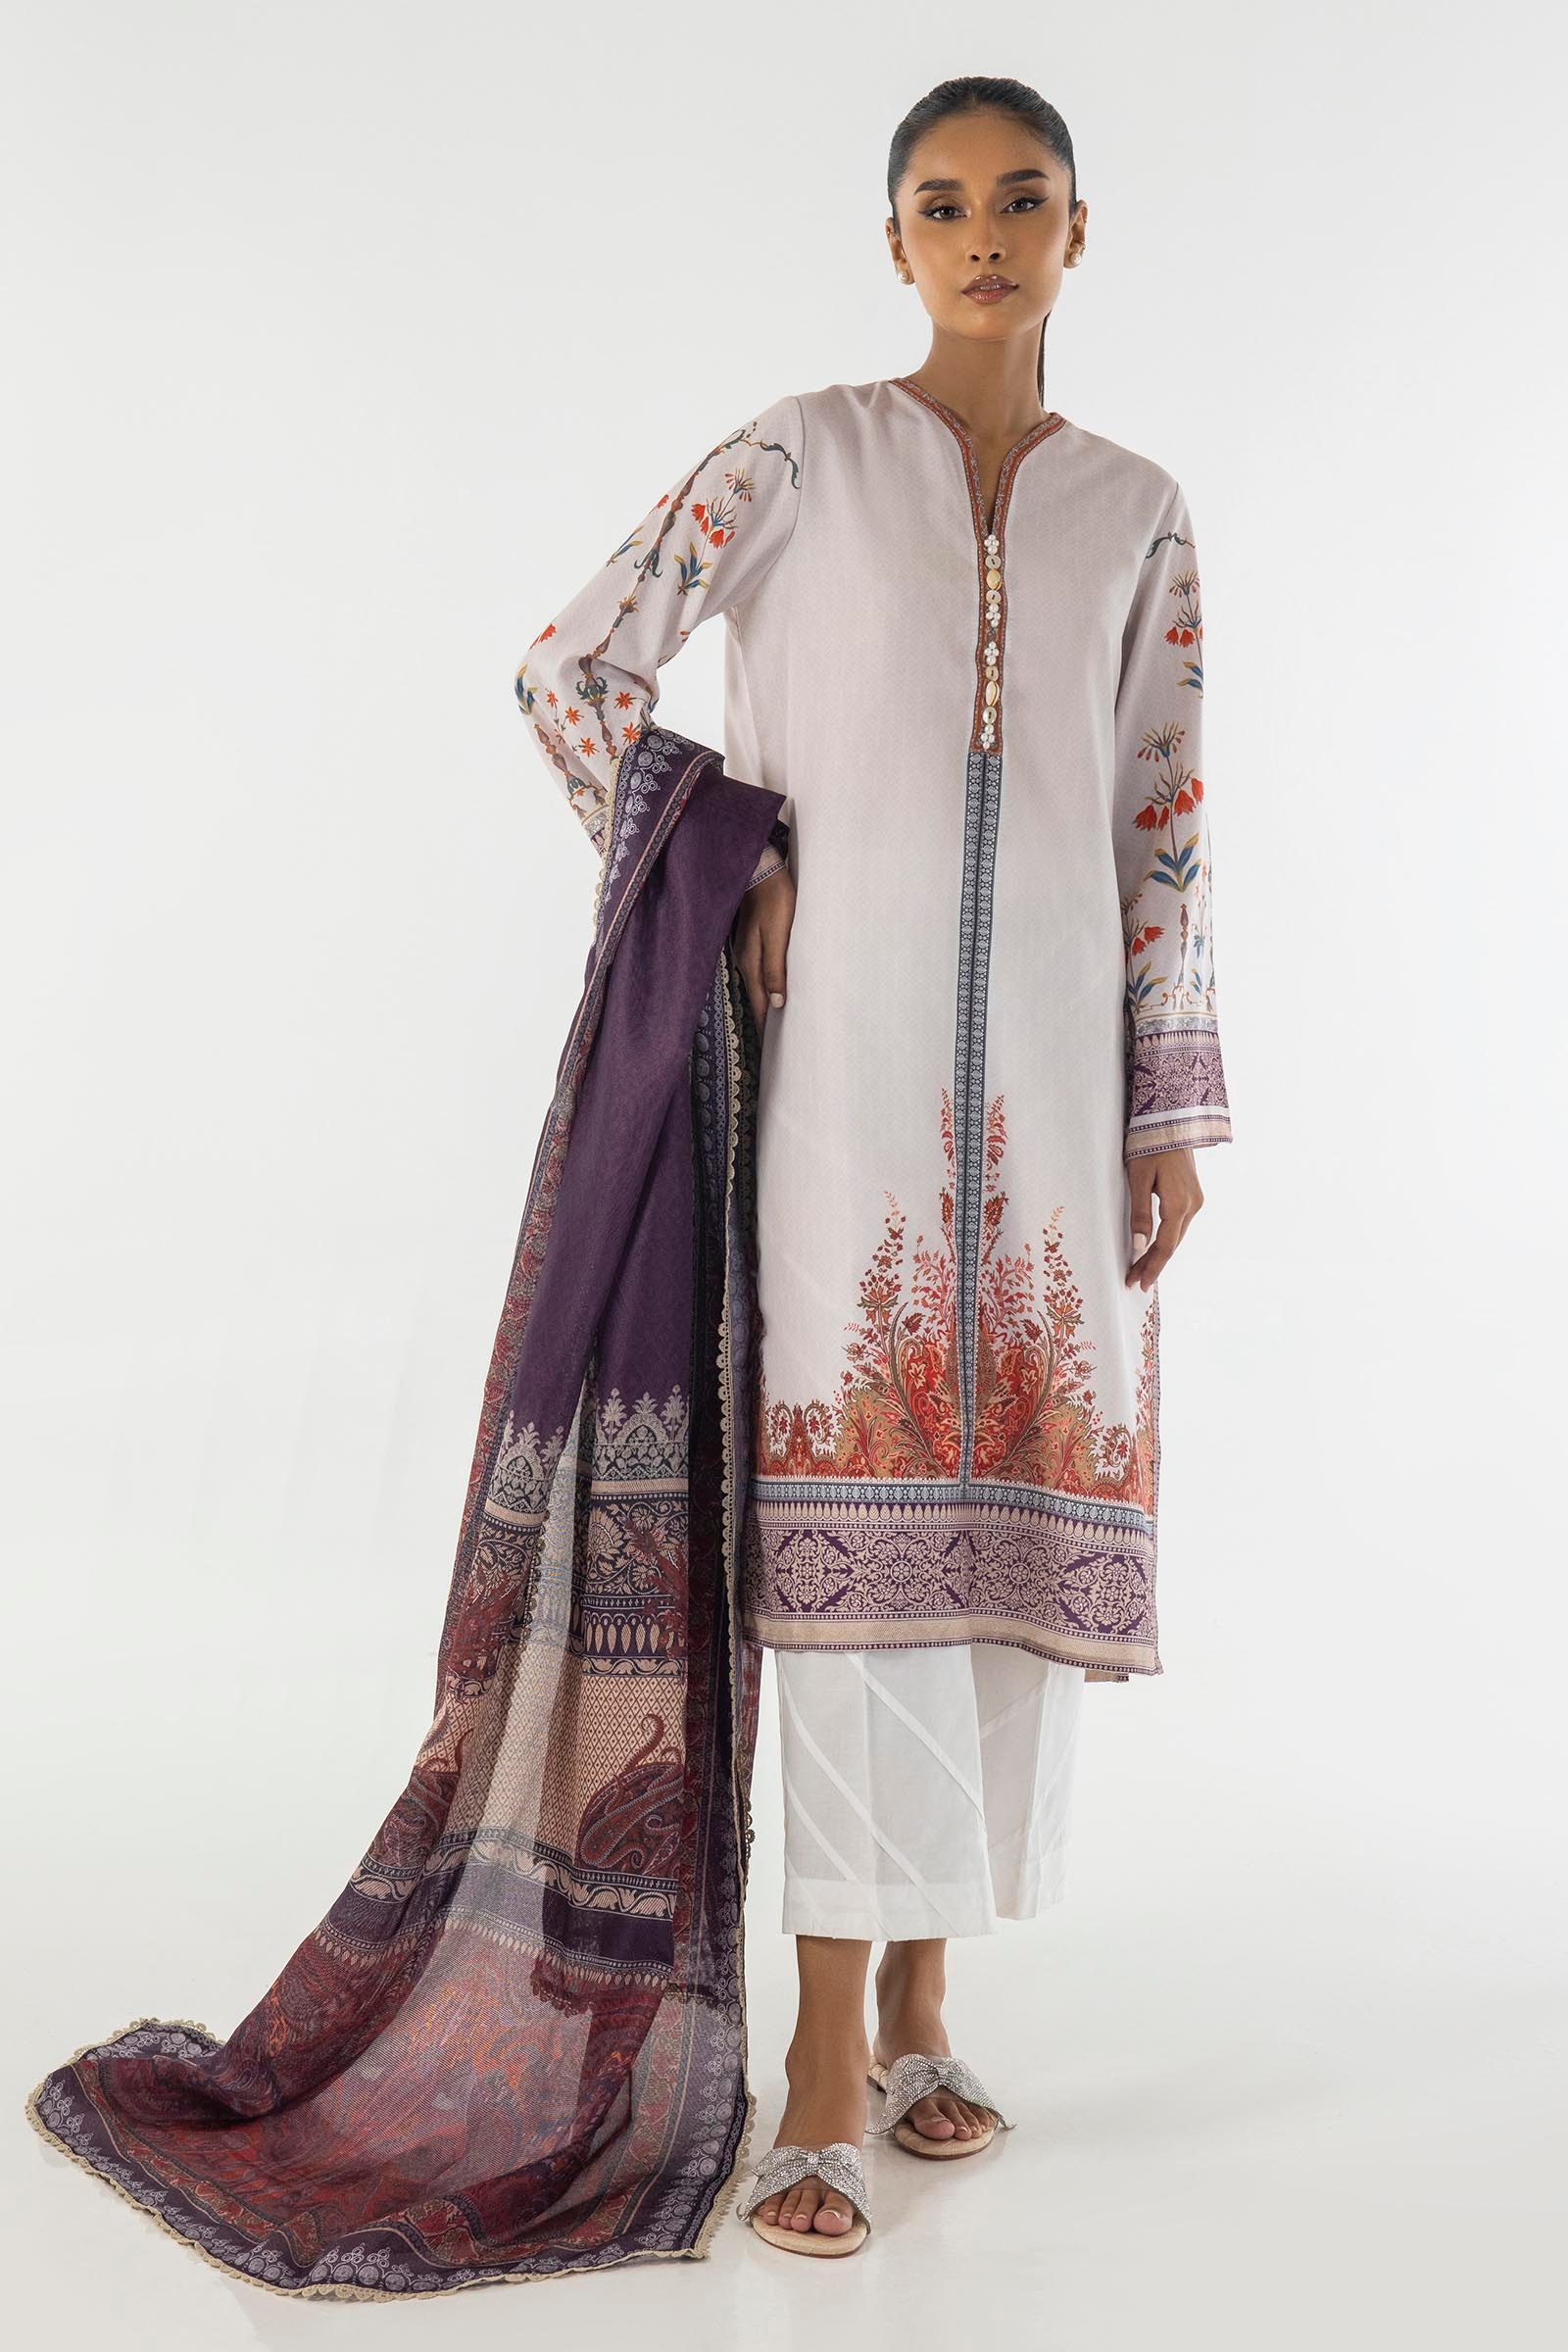
ivory multi embroidered cotton suit